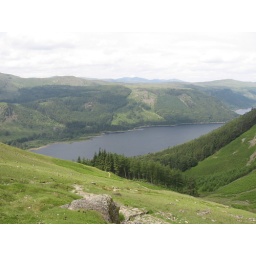
Large lake with surrounding mountains in the distance